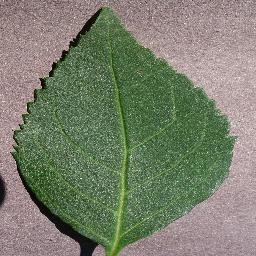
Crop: cherry
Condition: (including_sour)_healthy